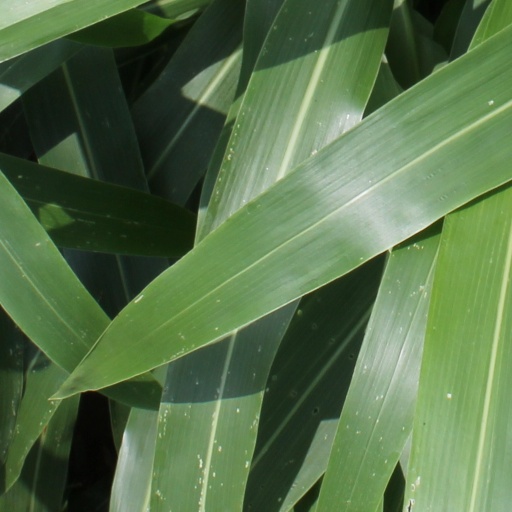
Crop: sorghum